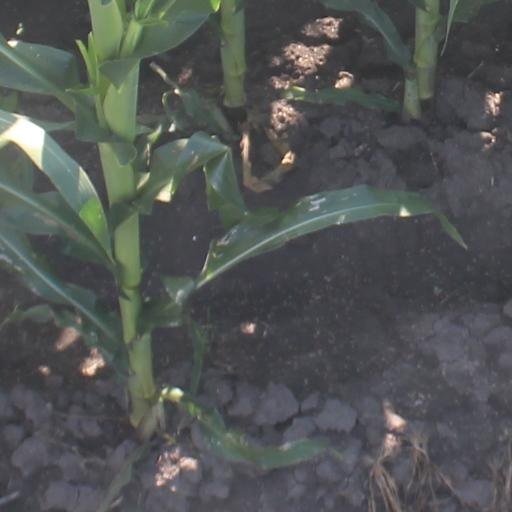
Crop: maize; corn